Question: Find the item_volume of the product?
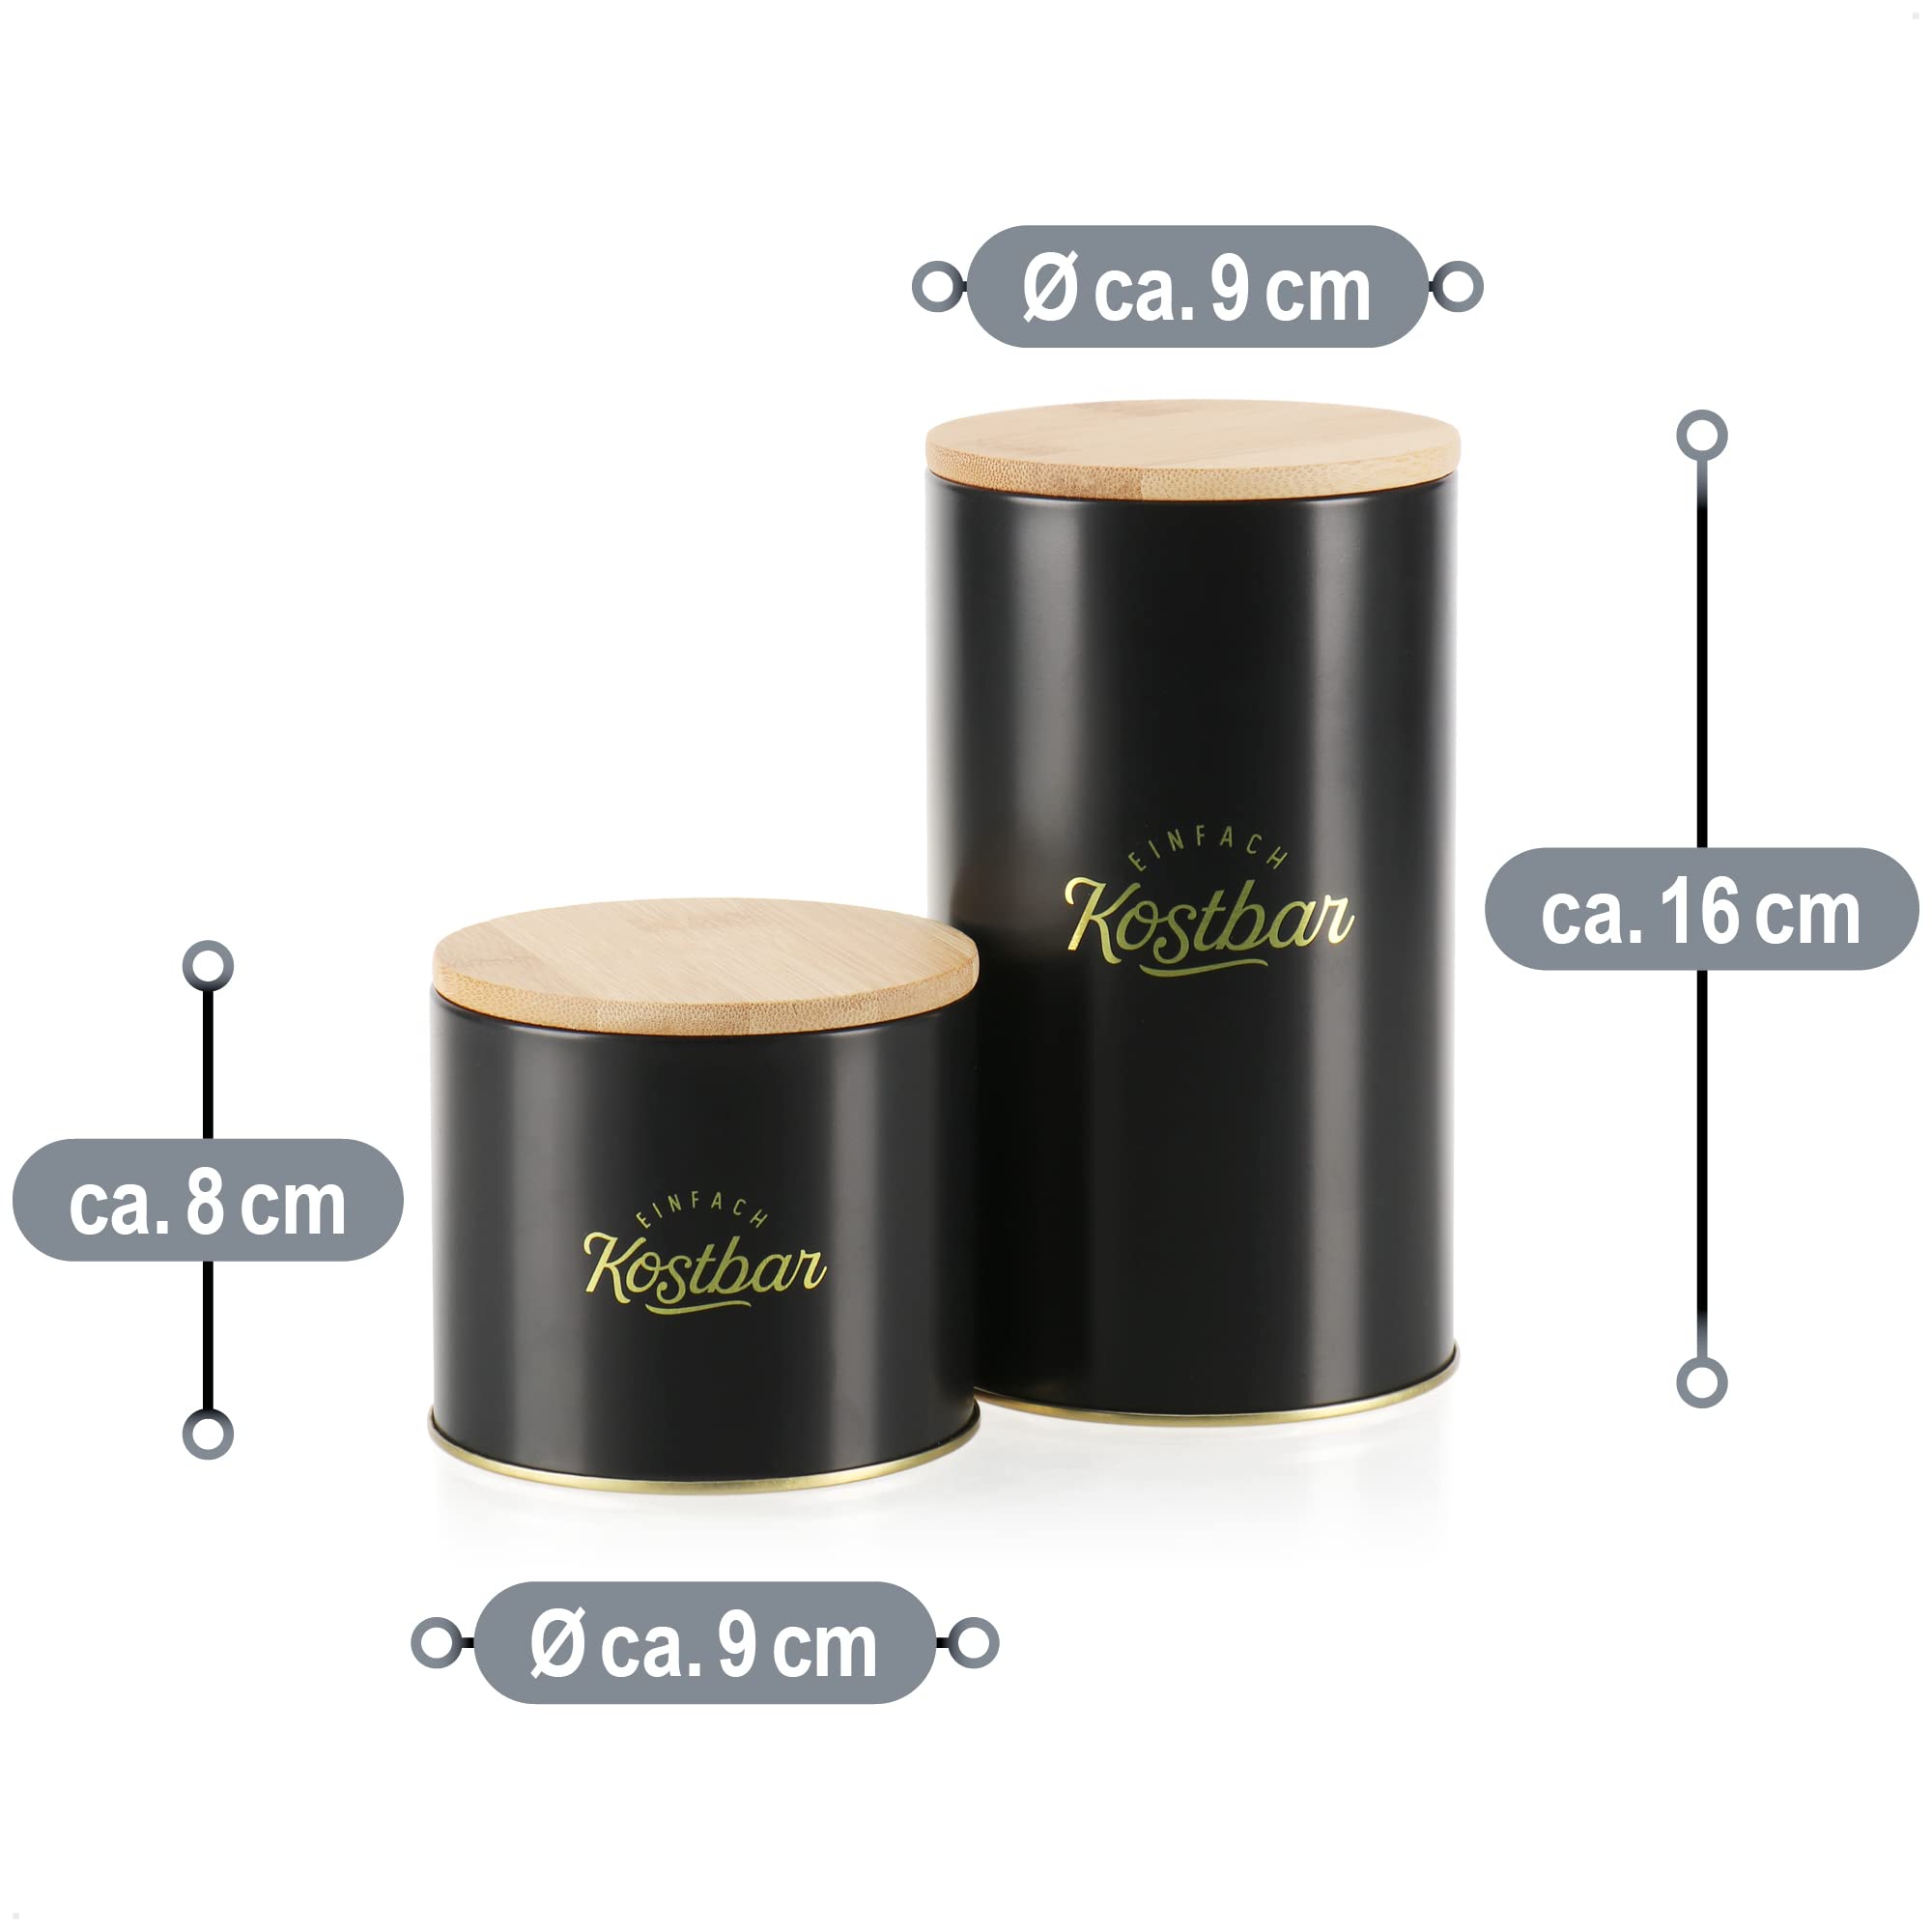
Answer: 9.0 millilitre